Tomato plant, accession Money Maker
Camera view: bottom (45 deg); turntable rotation: 90 degrees
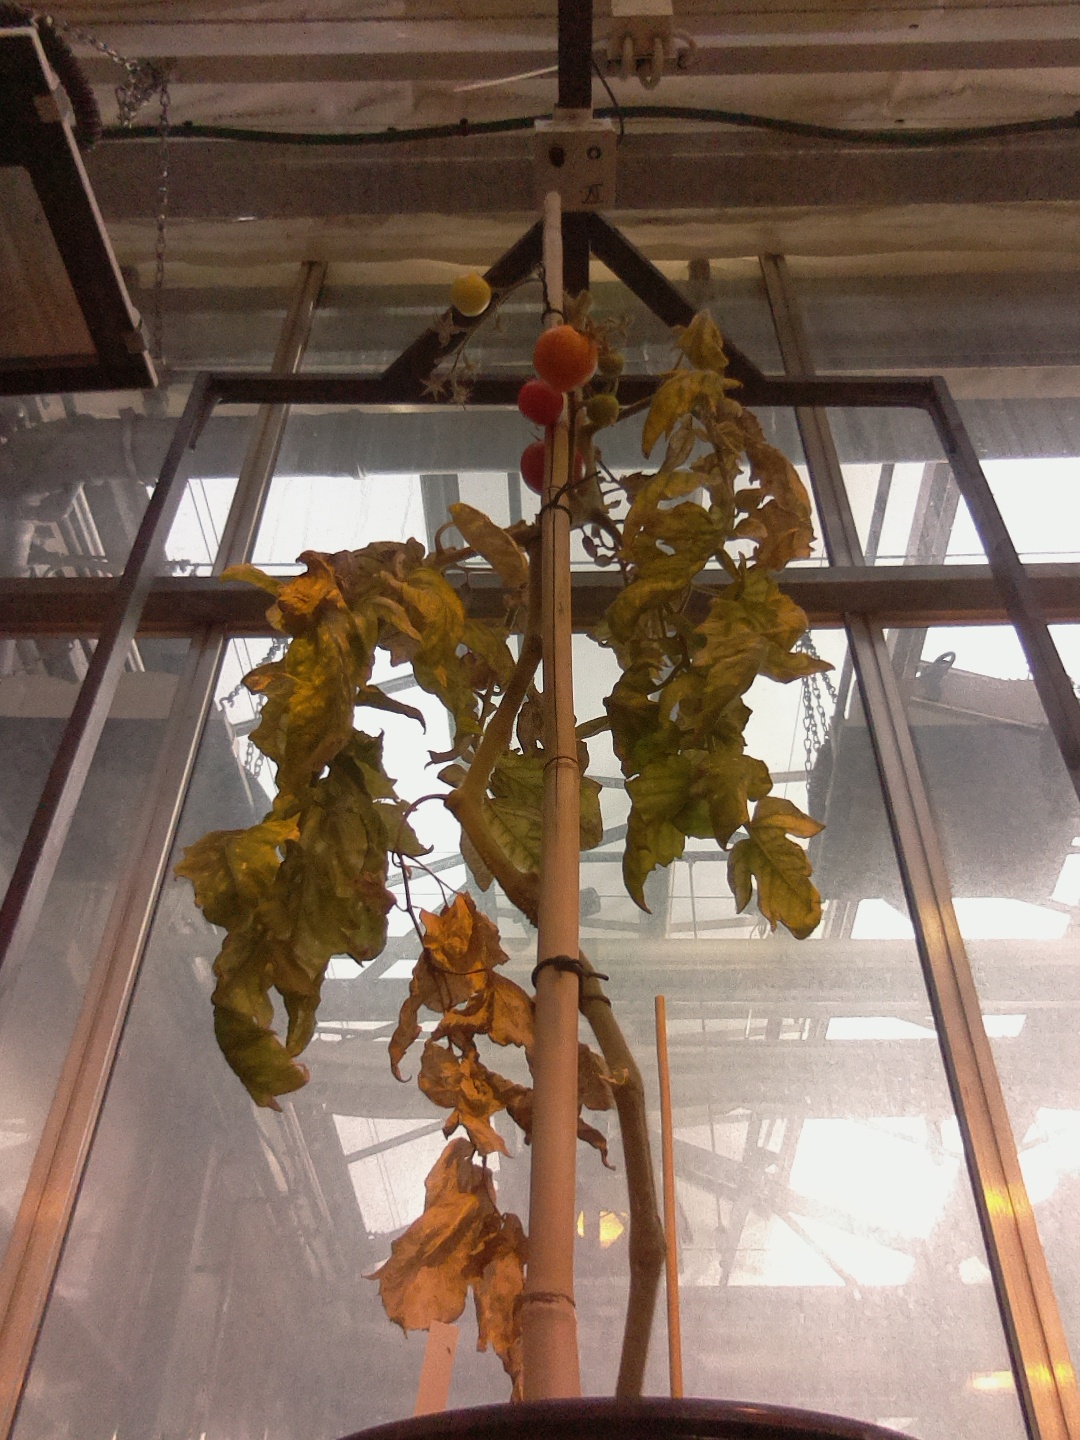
BBCH growth stage 86: 60%-70% of fruits show typical fully ripe color